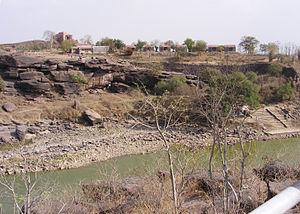
La Betwâ est une rivière du nord de l'Inde et un affluent de la Yamunâ.